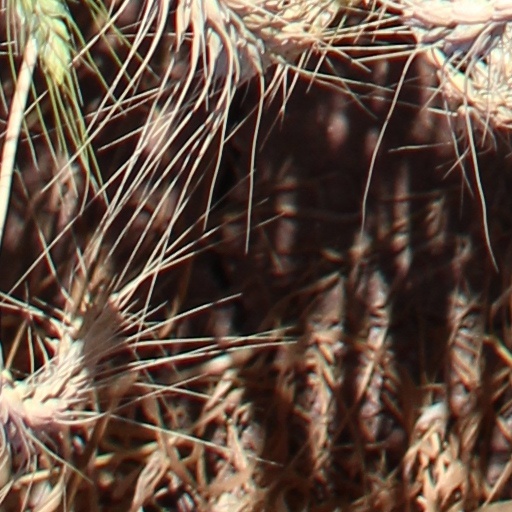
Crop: wheat